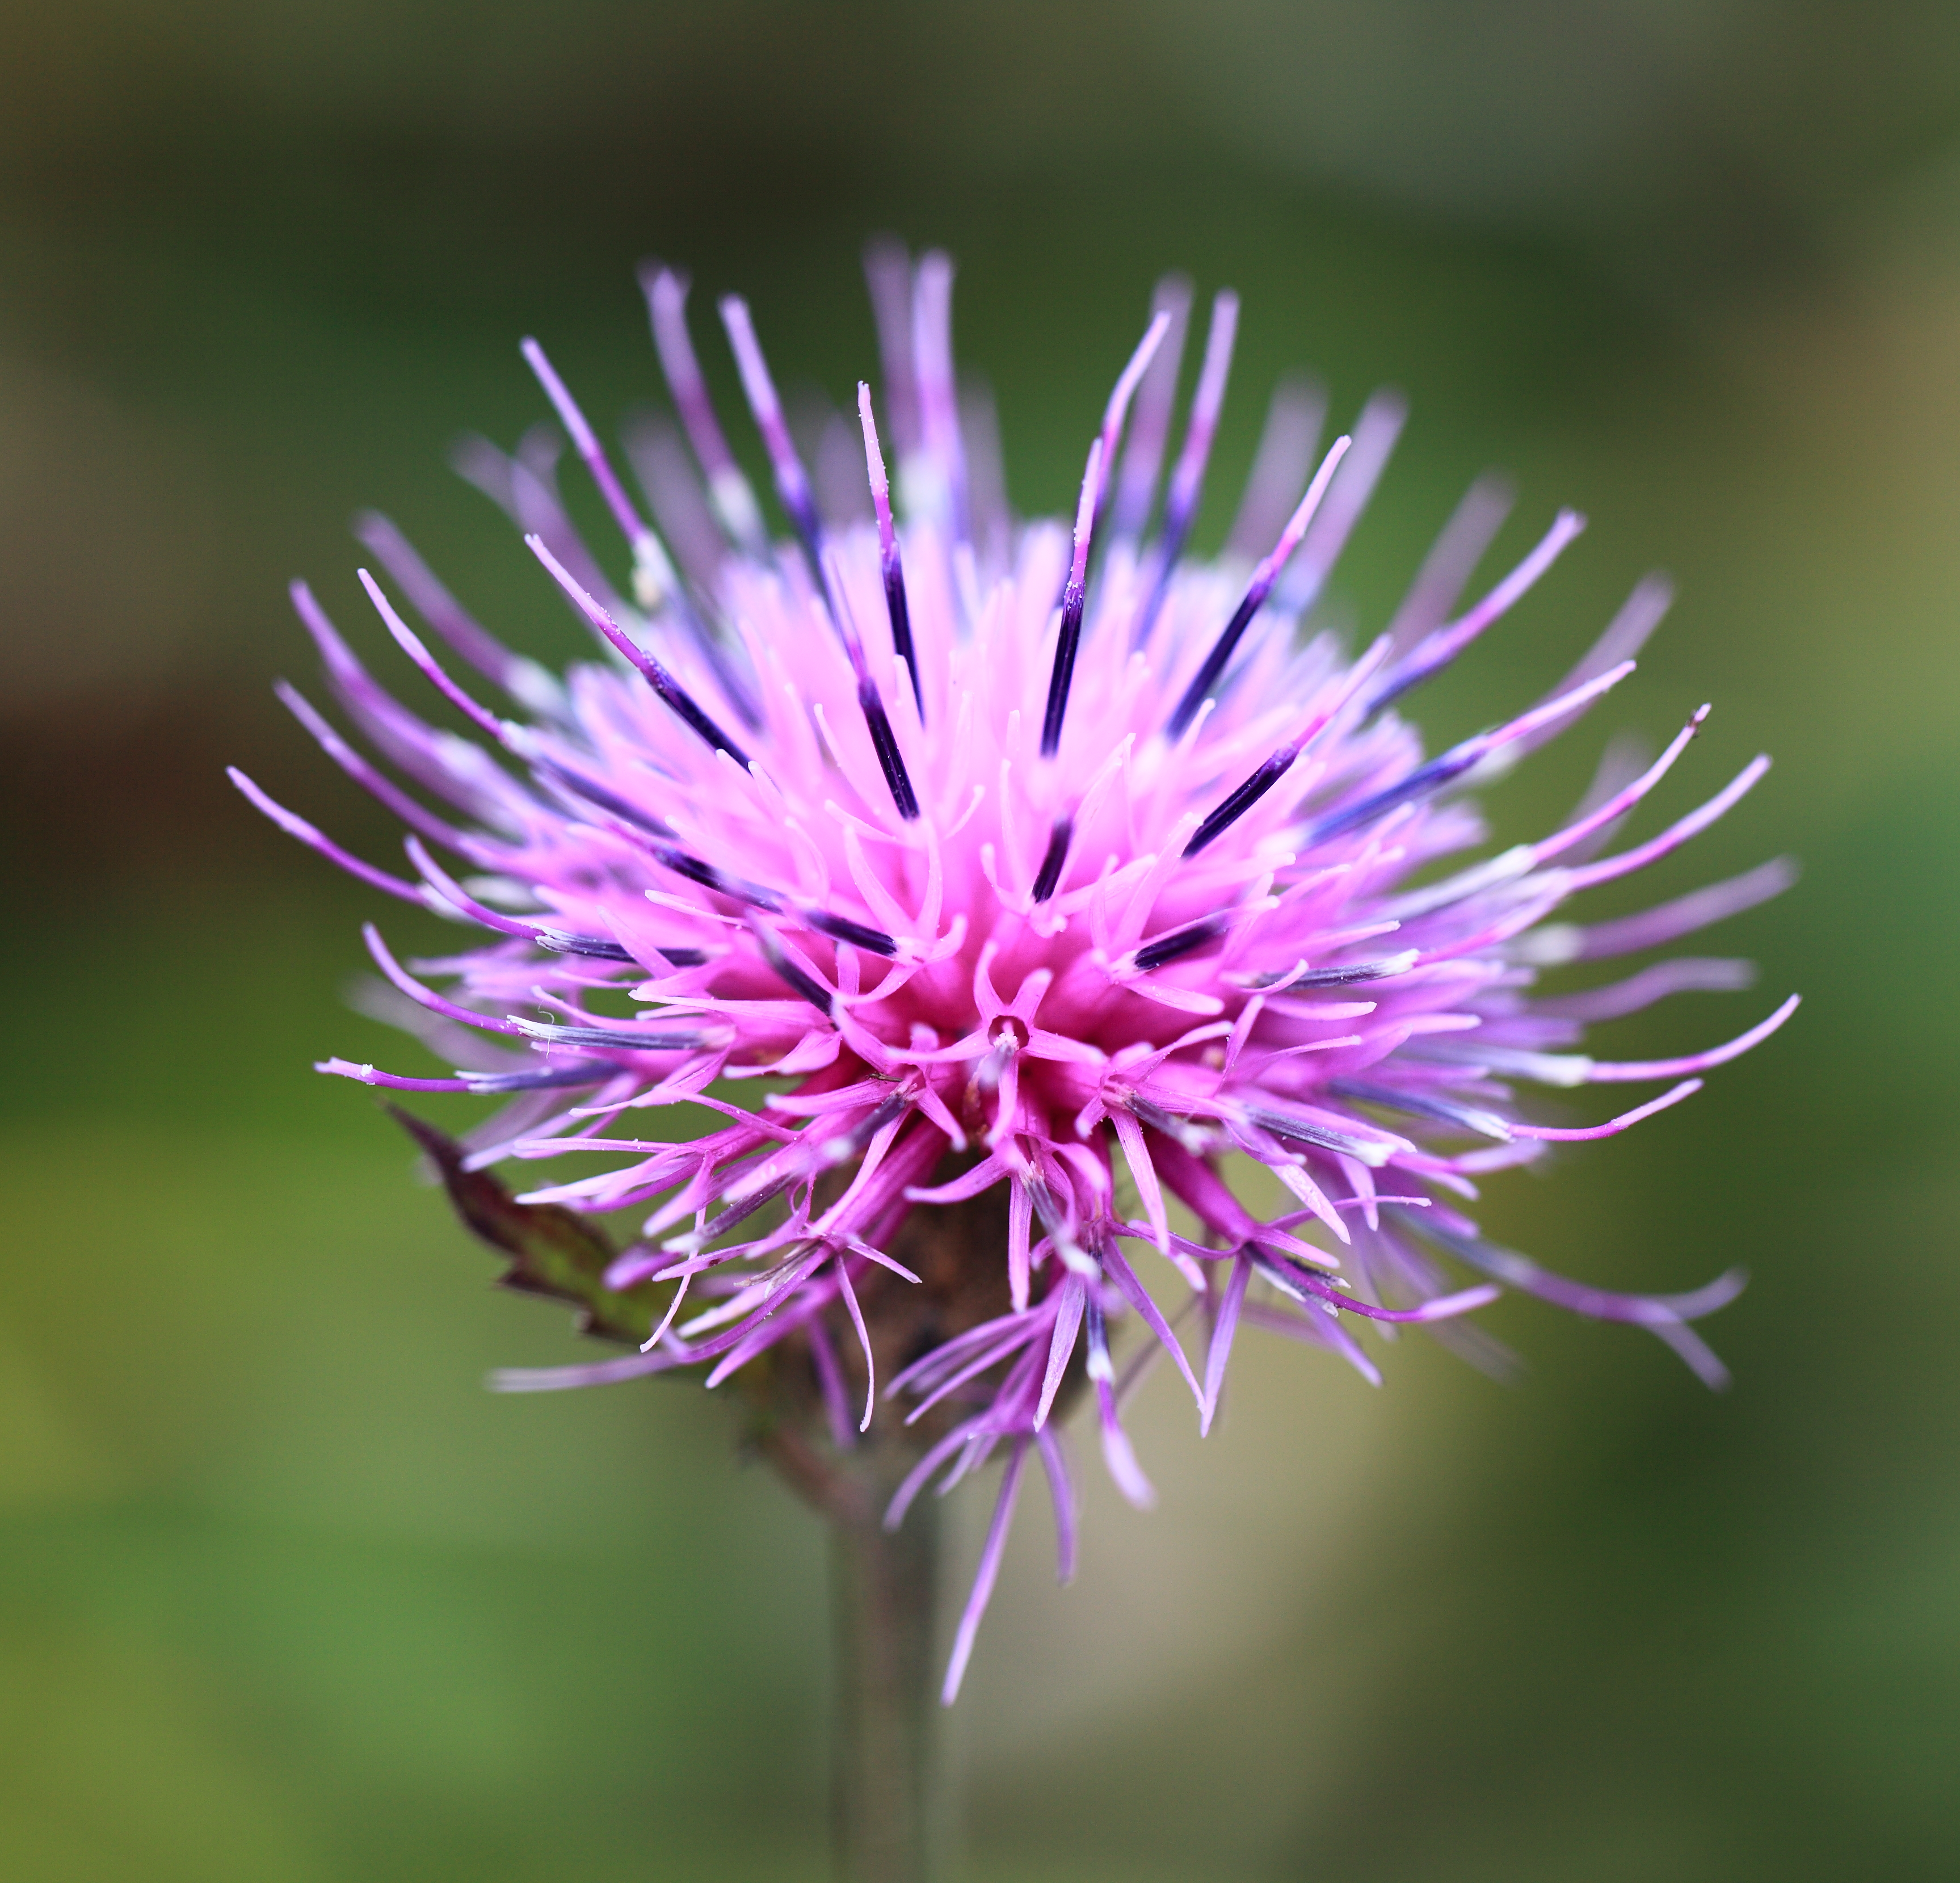
nature, plant, photography, flower, petal, high, botany, flora, wildflower, close up, thistle, cirsium, 5d, hires, markii, hi, res, resolution, hakuba, nagano, happoone, kitaazumi, macro photography, happoense, flowering plant, daisy family, silybum, plant stem, land plant